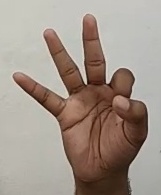
ASL sign: 9